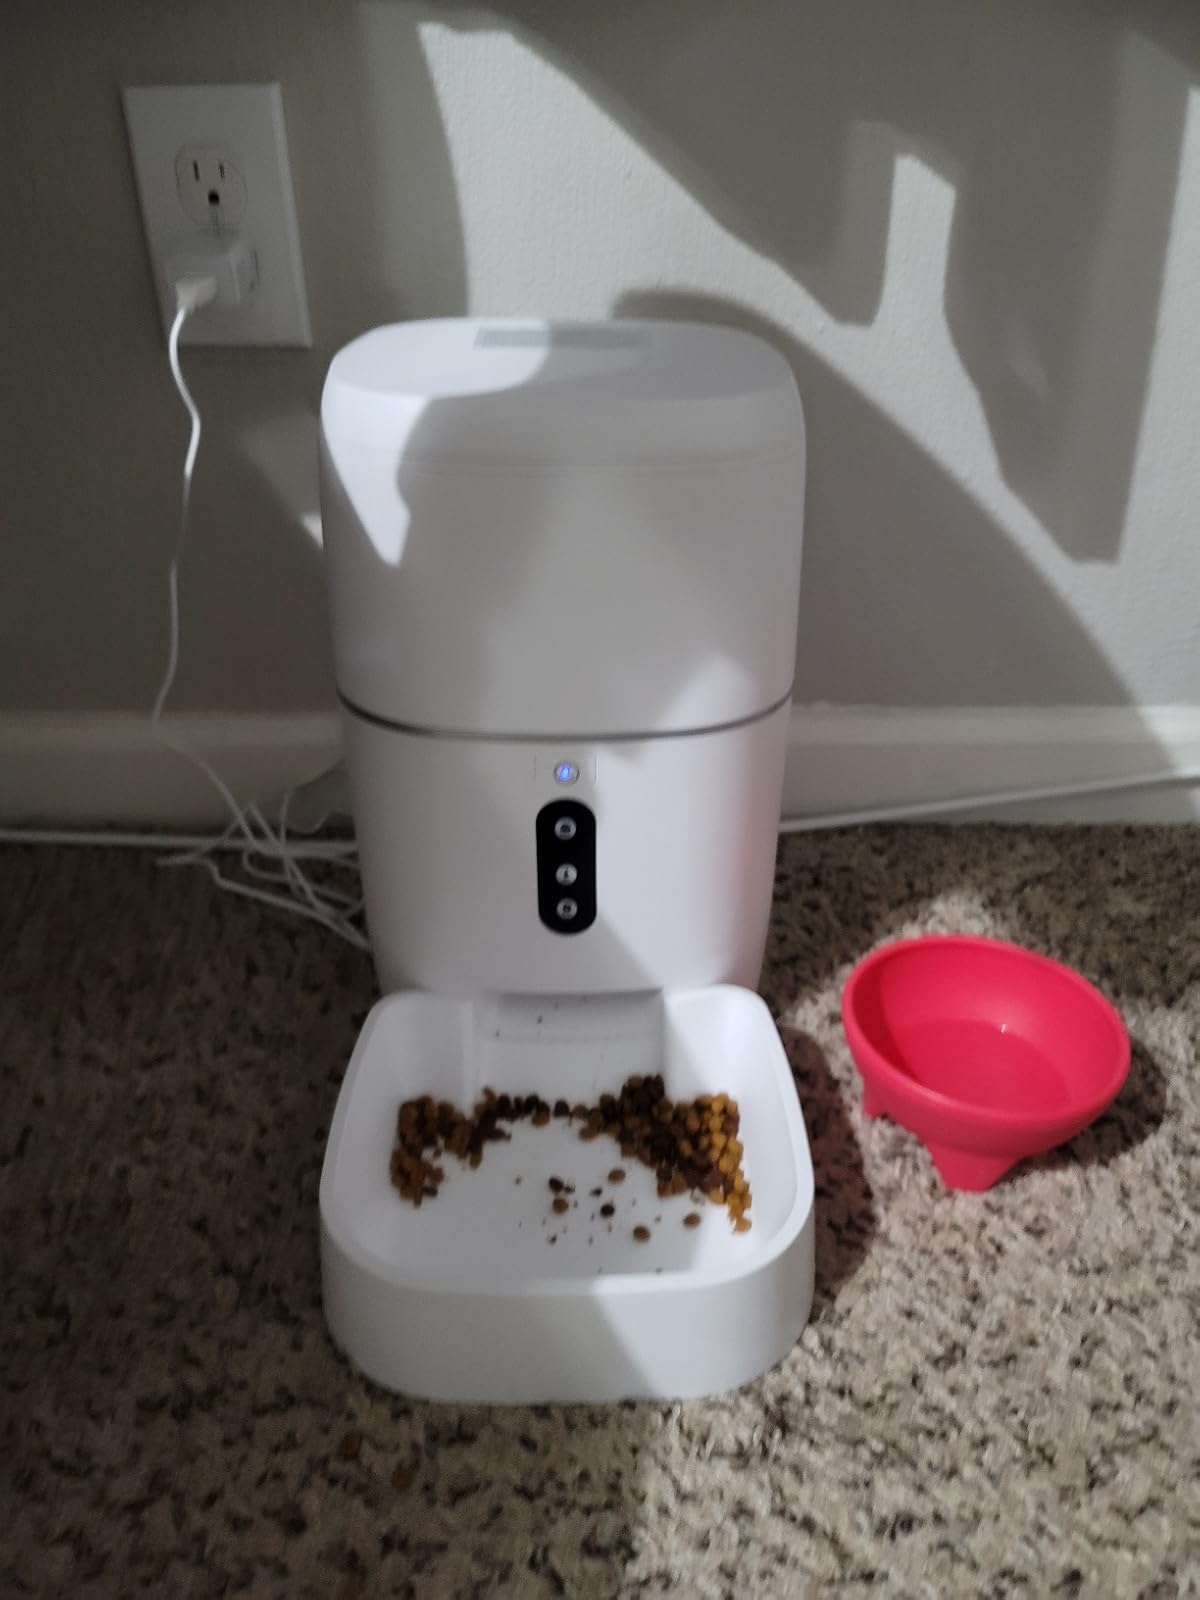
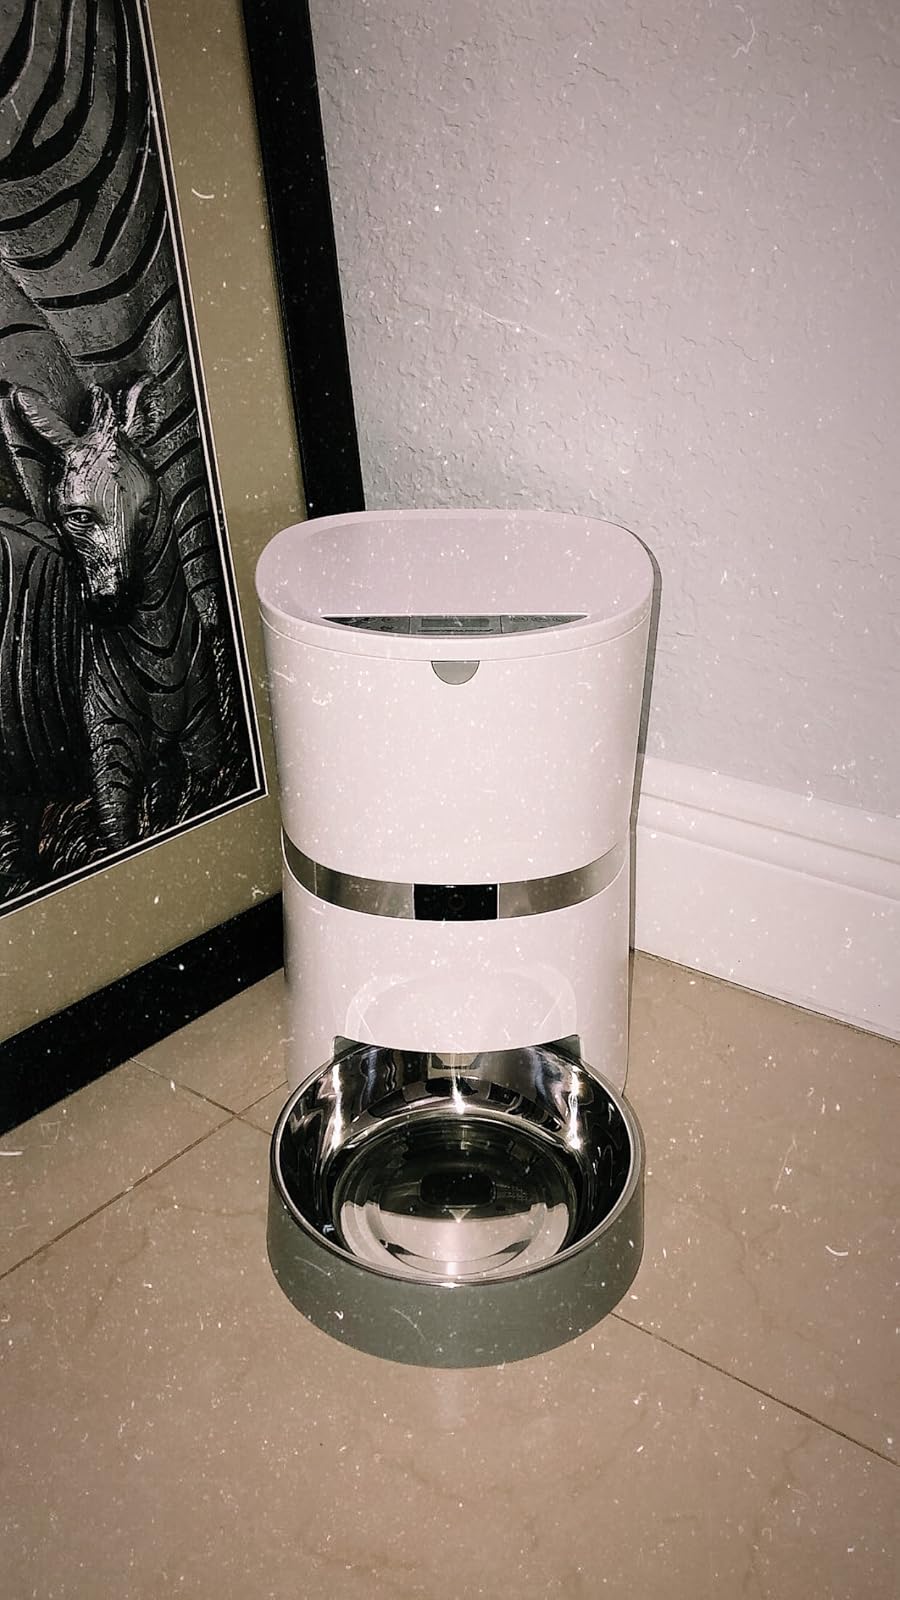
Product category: items_feeder
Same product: no